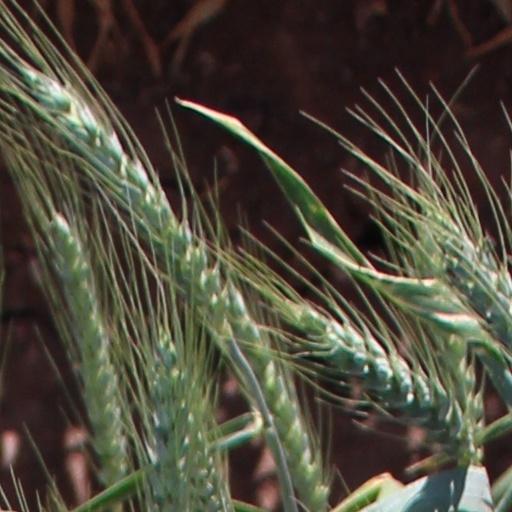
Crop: wheat